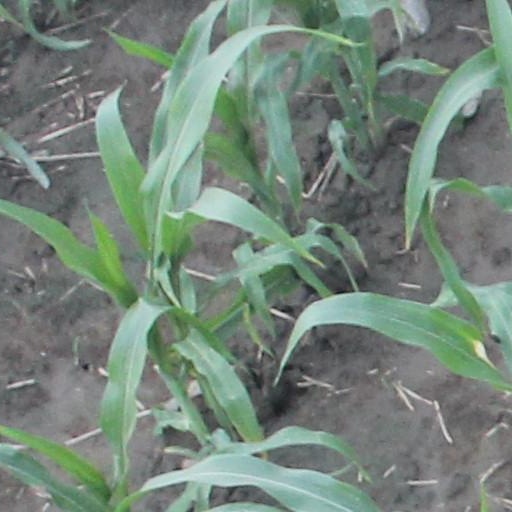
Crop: maize; corn